The Life of Riley

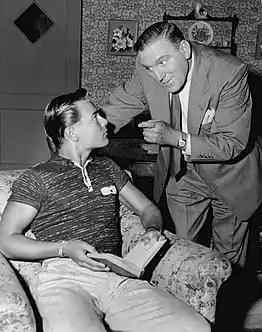
Wesley Morgan and William Bendix, 1956

The Life of Riley is an American radio situation comedy series of the 1940s that was adapted into a 1949 feature film, as well as two different television series, and a comic book.